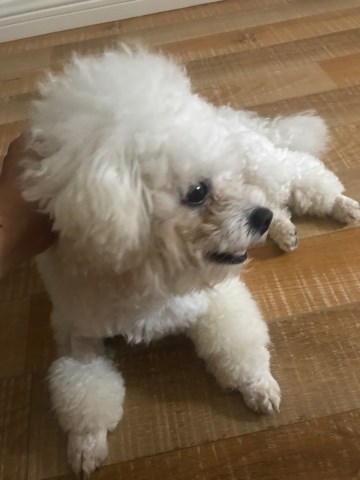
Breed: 3083-n000117-Bichon_Frise